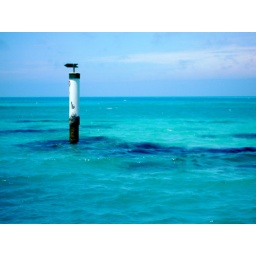
Snorkeling boat ride in the crystal clear waters.